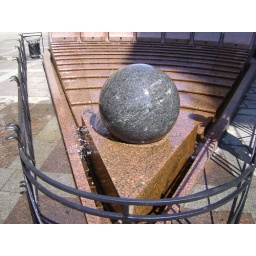
The ball in water - picture